Adolf Hitler

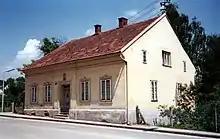
The house in Leonding, Austria, where Hitler spent his early adolescence

Adolf Hitler was born on 20 April 1889 in Braunau am Inn, a town in Austria-Hungary (present-day Austria), close to the border with the German Empire. He was the fourth of six children born to Alois Hitler and his third wife, Klara Pölzl. Three of Hitler's siblings—Gustav, Ida, and Otto—died in infancy. Also living in the household were Alois's children from his second marriage: Alois Jr. (born 1882) and Angela (born 1883). In 1892, the family moved to Passau, Germany, following Alois's promotion to the customs administration in Passau. Hitler was three at the time. Alois was promoted and transferred to Linz, Austria, on 1 April 1893, but the rest of the family remained in Passau. There Hitler acquired the distinctive lower Bavarian dialect, rather than Austrian German, which marked his speech throughout his life. The family returned to Austria and settled in Leonding on 9 May 1894, and in June 1895 Alois retired to Hafeld, near Lambach, where he farmed and kept bees. Hitler attended (a state-funded primary school) in nearby Fischlham.